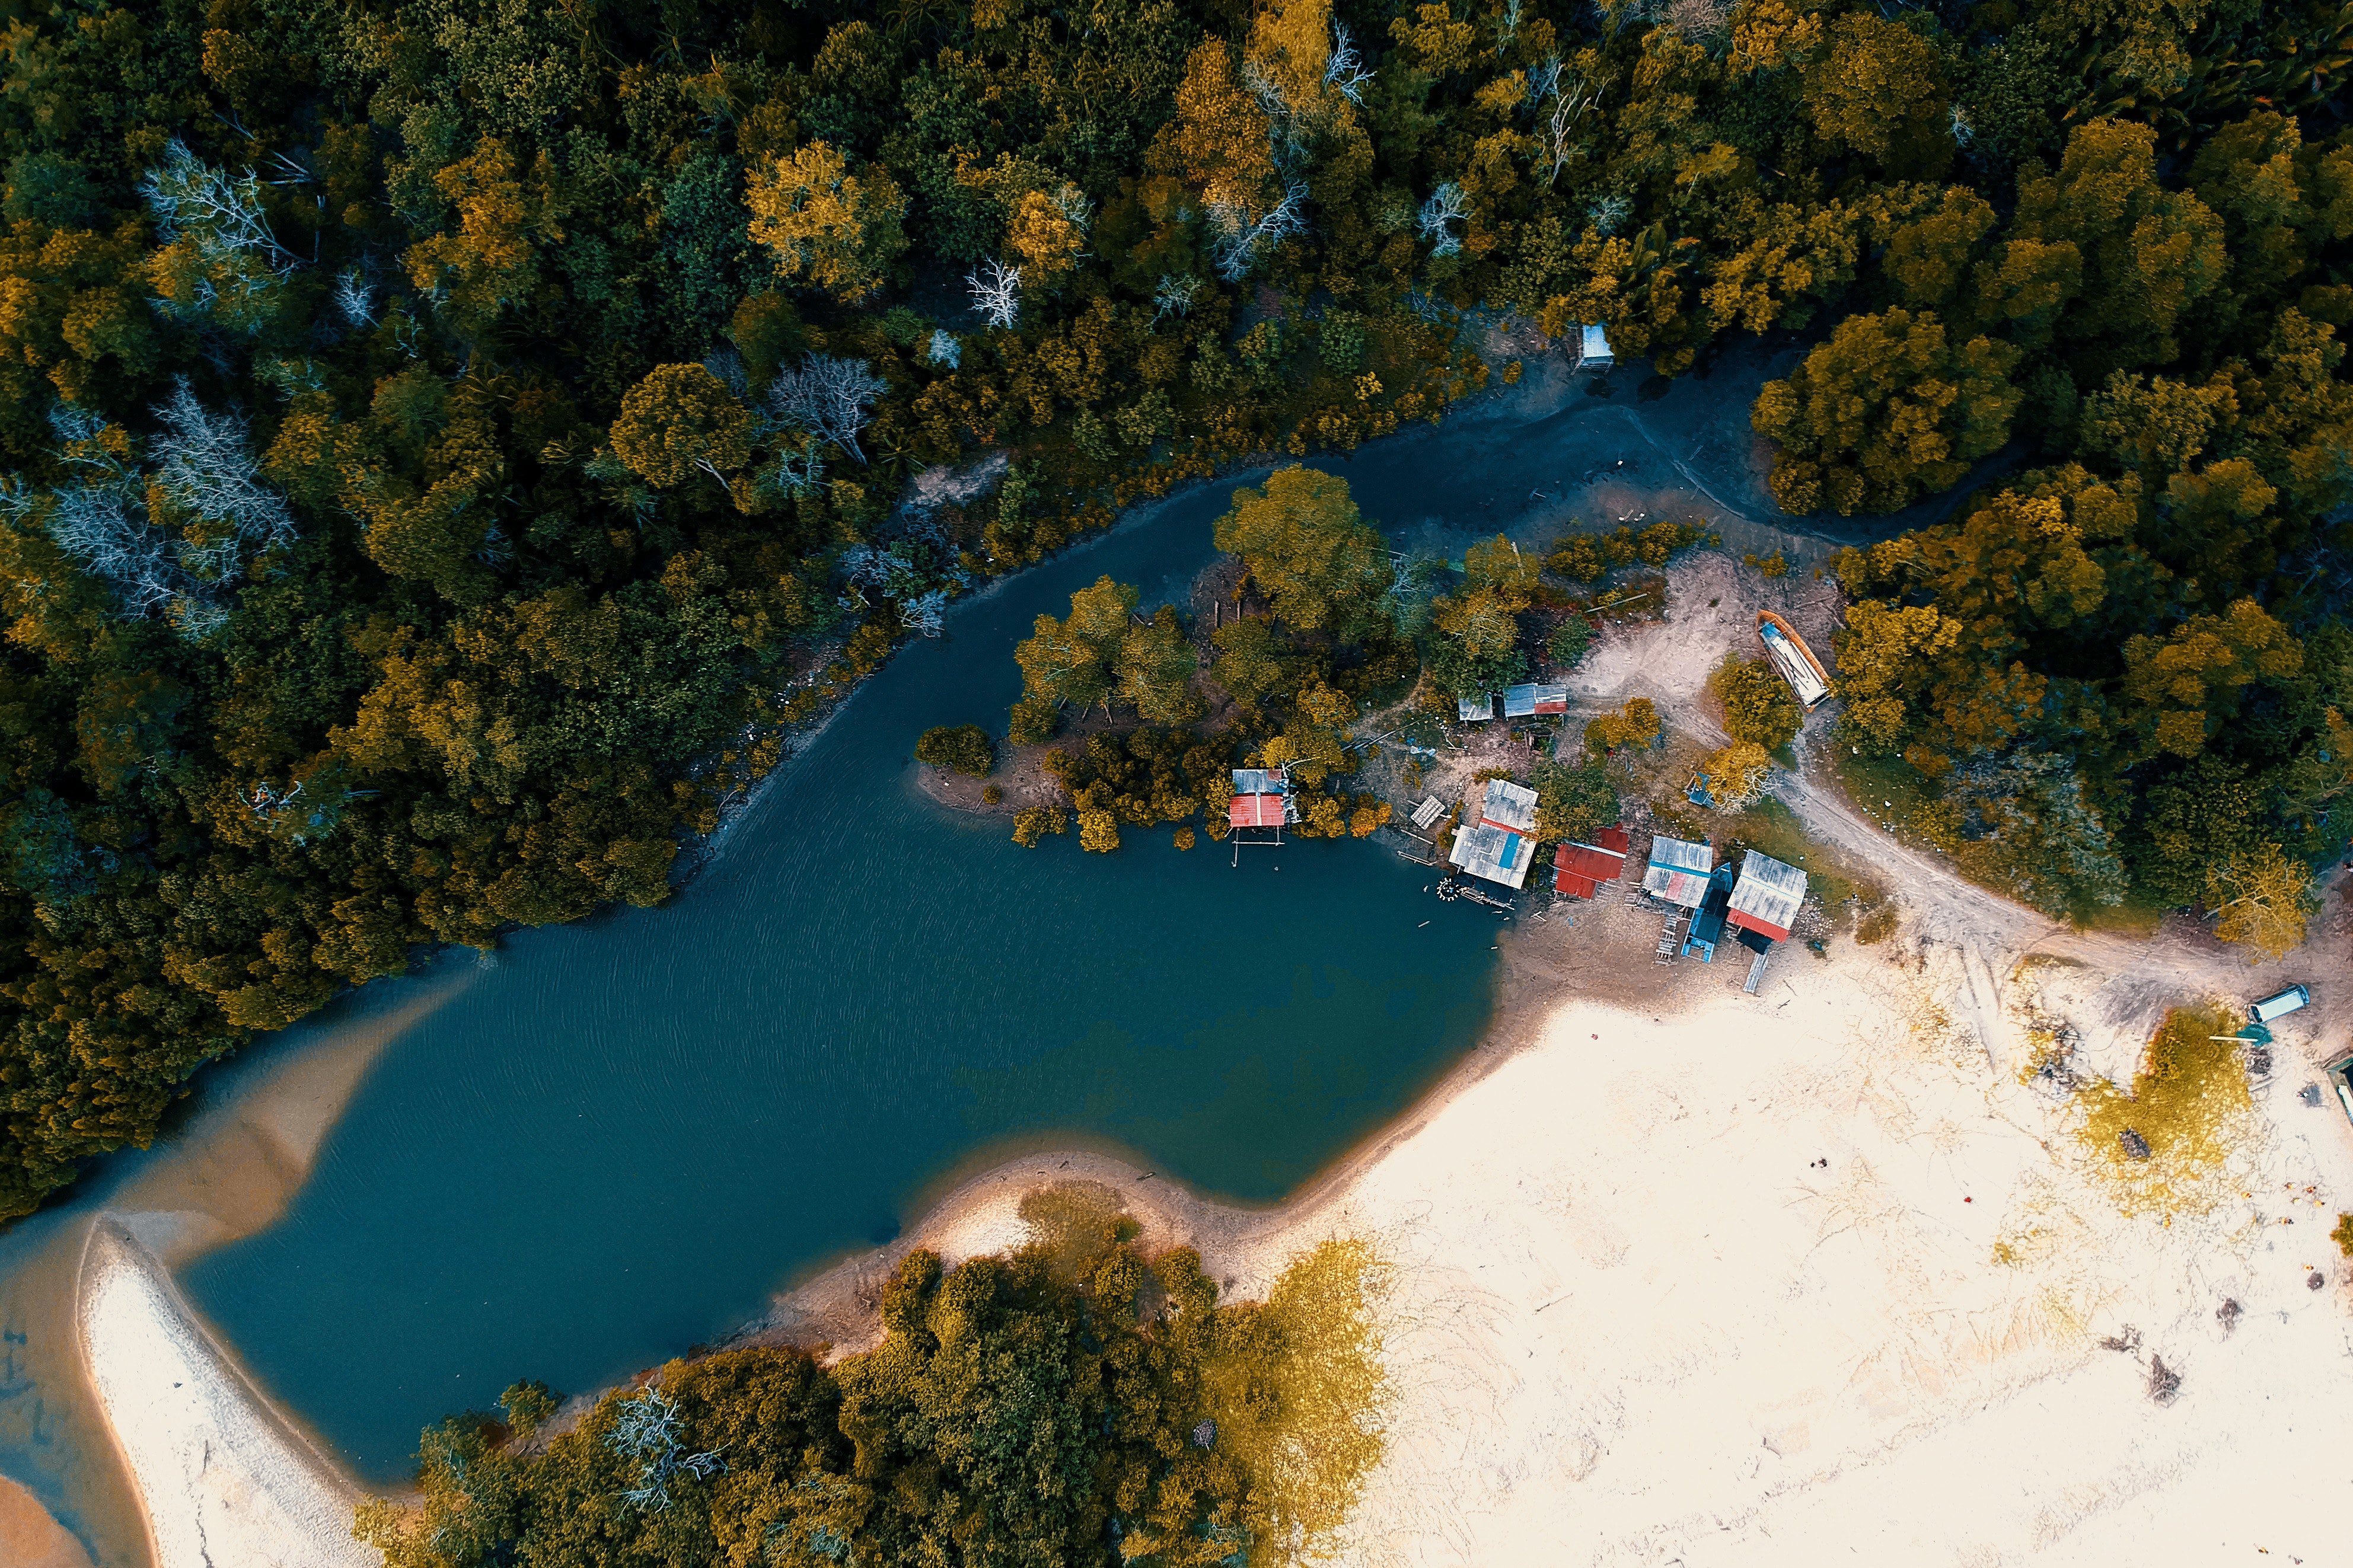
aerial photography, photography, landscape, bird's eye view, real estate, house, bay, coastal and oceanic landforms, lake, coast, tourism